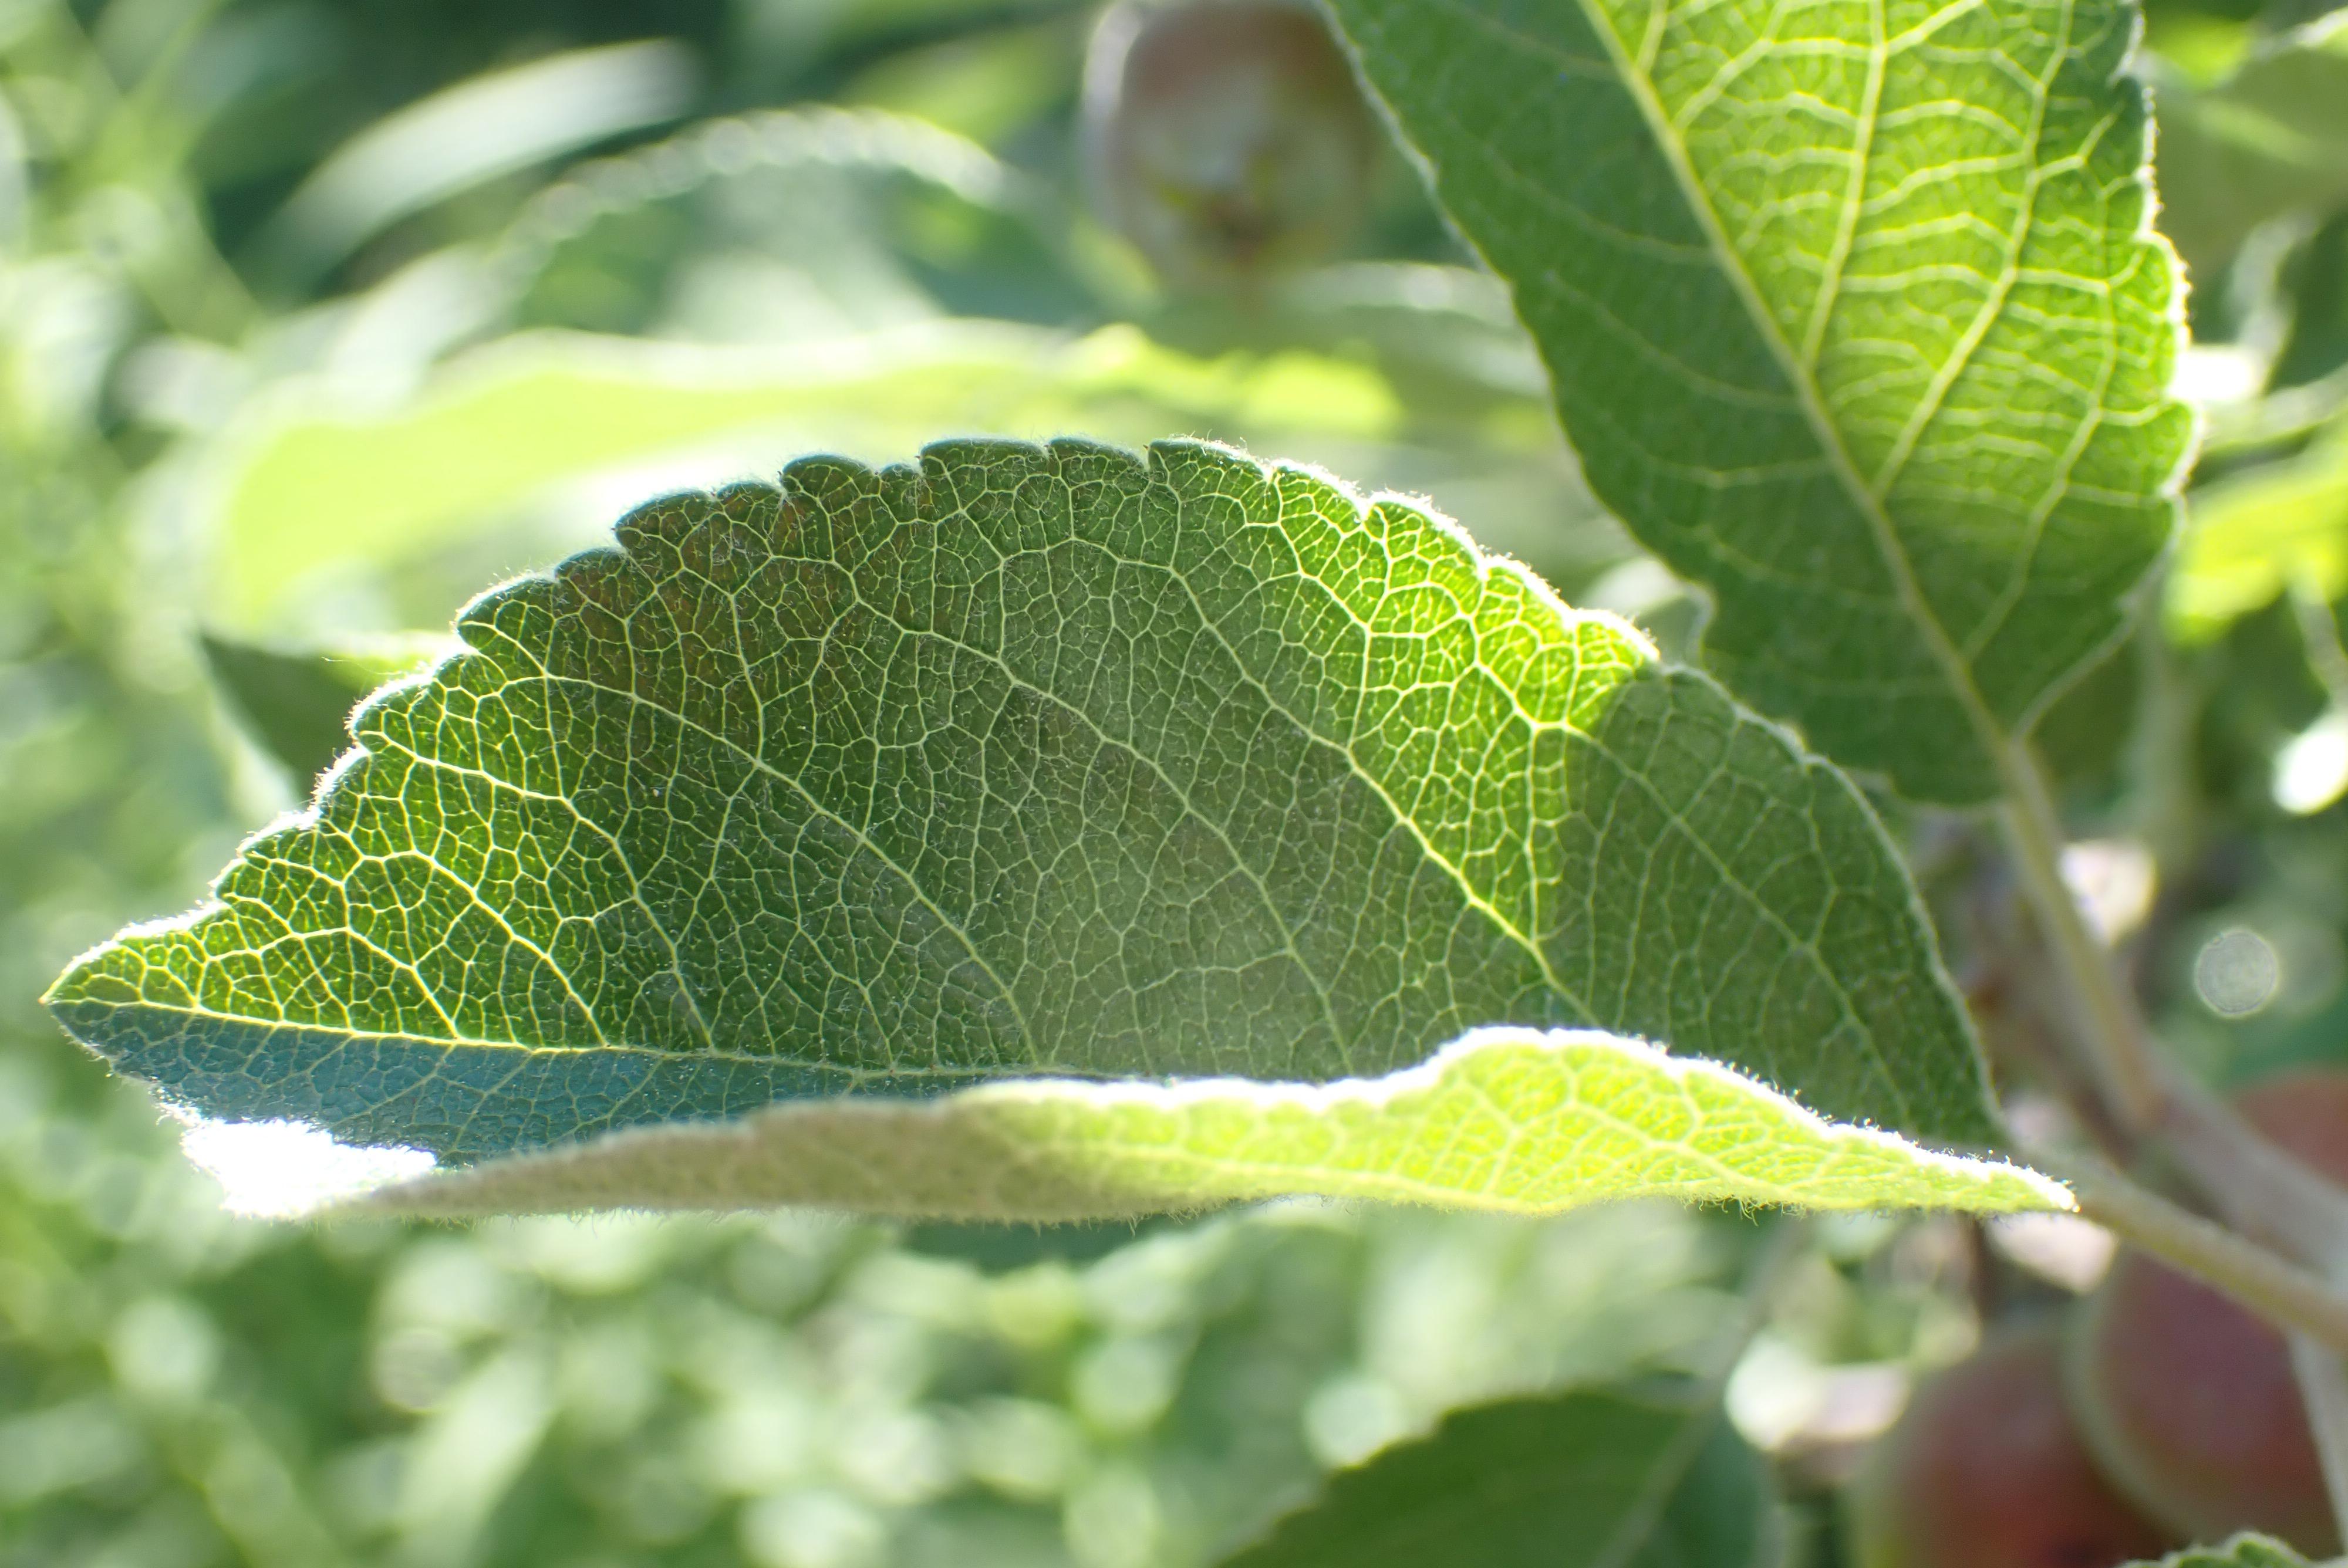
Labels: healthy